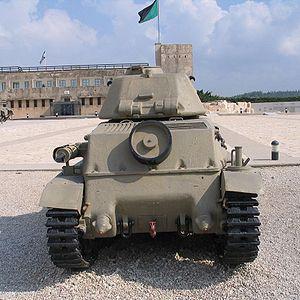
Le Hotchkiss H35 ou Char léger modèle 1935 H est un char léger français fabriqué à partir de 1935. Deux autres versions mieux motorisées seront lancés en 1938 et 1939 : les Hotchkiss H38 et Hotchkiss H39.